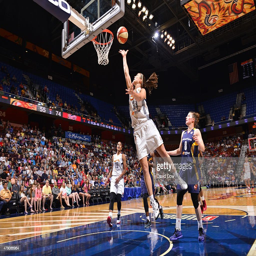
# shoots the ball in a game against sports team .